Croatian War of Independence

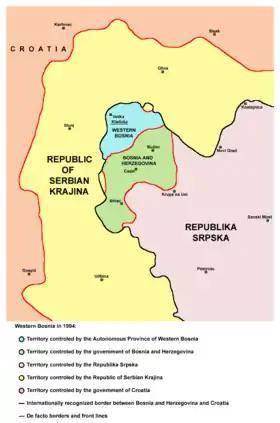
Map of the Bihać enclave

In response to the 5th JNA Corps advance across the Sava River towards Pakrac and further north into western Slavonia, the Croatian army began a successful counterattack in early November 1991, its first major offensive operation of the war. Operation Otkos 10 (31 October to 4 November) resulted in Croatia recapturing an area between the Bilogora and Papuk mountains. The Croatian Army recaptured approximately of territory in this operation.